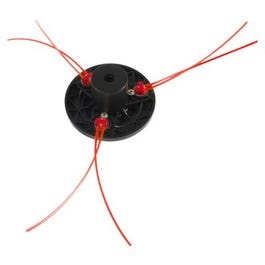
Pivotrim String Grass Trimmer Head
As Seen On TV, Pivotrim Trimmer Head, Keeps Your Trimmer Line From Breaking, Powerful, Patented Pivoting Head Pivots & Protects By Absorbing Shock, Reducing Wear & Tear & Minimizing Bending & Breaking, Lines Last Up To 20 Times Longer For Fewer Stops & Quicker Jobs, Ideal For Clearing Fields, Edging Sidewalks, Driveways & Trimming Around Chain Link Fences Without Breaking A Line, Easy To Load & Install, Fits All Gas Trimmers, Accepts Standard .095" Or .08" Line, Includes Unit 4.5"W x 2"H & 4 Pre-Cut Trimmer Lines.
Brand: As Seen On TV
Category: Home & Garden > Lawn & Garden > Outdoor Power Equipment Accessories > Weed Trimmer Accessories > Weed Trimmer Blades & Spools